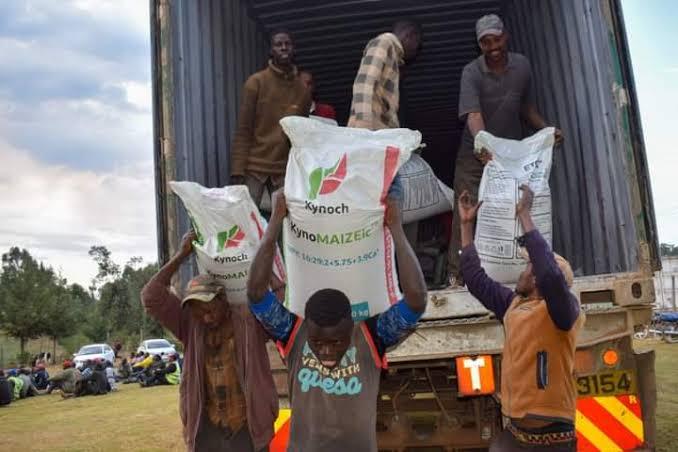
Picha inayoonyesha watu kadhaa, wakishirikiana kushusha magunia makubwa kutoka kwenye lori. Magunia haya yana alama na maandishi; yakiashiria bidhaa za kilimo au msaada wa chakula. Mandhari ni ya nje, kuna magari pamoja na watu waliovaa mavazi ya kazi.